Florida State Road 789

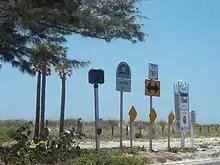
SR 789 in Bradenton Beach at western terminus of SR 684

SR 789 begins at an intersection with US 41/SR 45 in Sarasota, Sarasota County, heading west on North Gulfstream Avenue, a four-lane divided highway. The road runs to the north of Sarasota Bay before passing through an area of high-rise residential buildings. The state road curves southwest and becomes the John Ringling Causeway, crossing over Sarasota Bay on the Ringling Bridge. SR 789 runs across the northern part residential Bird Key before crossing more of the bay and heading onto St. Armand's Key. At this point, the roadway becomes John Ringling Boulevard and heads into commercial areas. SR 789 reaches the St. Armand's Circle and turns northwest onto Boulevard of the Presidents. The road passes homes before crossing a channel and narrowing into two-lane undivided John Ringling Parkway as it heads through areas of trees. The state road enters residential areas and curves northeast before turning to the northwest and heading over a drawbridge and heading into Longboat Key. Here, SR 789 becomes Gulf of Mexico Drive and passes between homes to the northeast and the Longboat Key Golf Club to the southwest. The road continues to the northwest, running between more residences to the northeast and resorts fronting the Gulf of Mexico to the southwest. Farther northwest, the state road heads through resort development on a narrow barrier island with the Gulf of Mexico to the southwest and Sarasota Bay to the northeast.